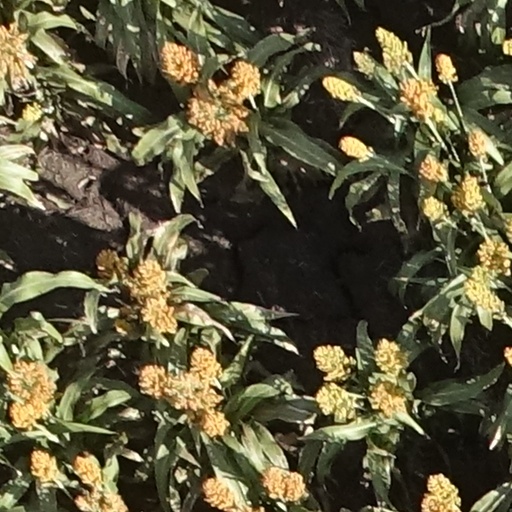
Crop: sorghum